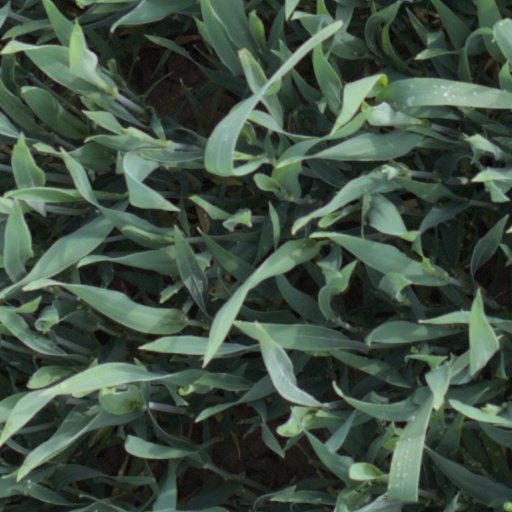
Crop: wheat